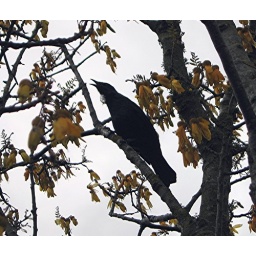
The Tui bird in the Kowhai tree- singing because he is so happy to drink the nectar of the Kowhai flowers